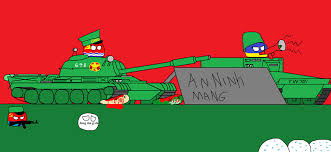
Label: Tank